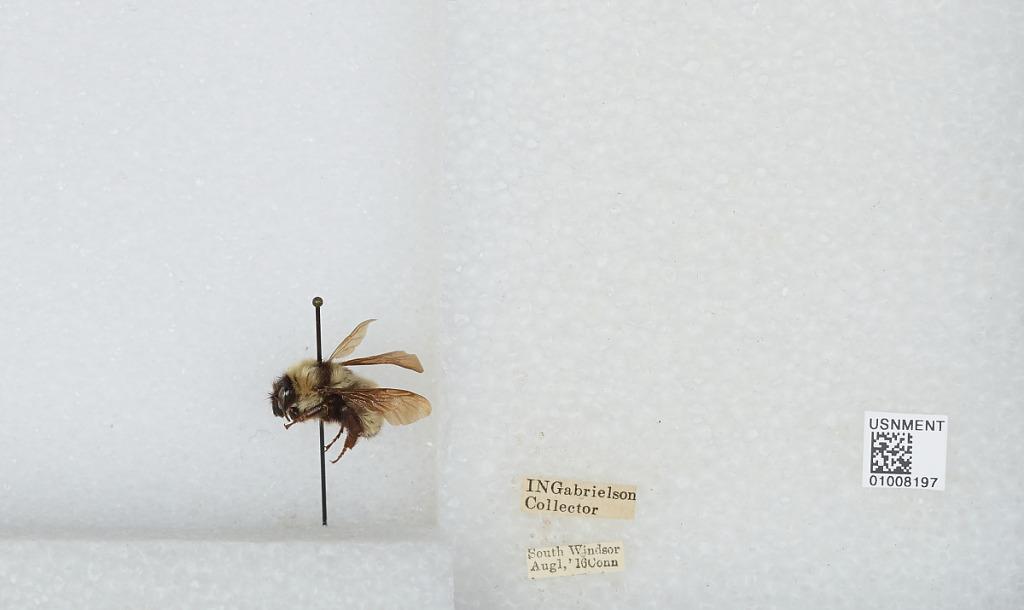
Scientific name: Bombus (Fervidobombus) fervidus fervidus (Fabricius)
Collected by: I. Gabrielson
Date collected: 1916-8-1
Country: United States
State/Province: Connecticut
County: Hartford
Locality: South Windsor
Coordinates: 41.8237, -72.6212